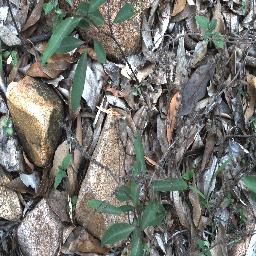
Label: rubber_vine